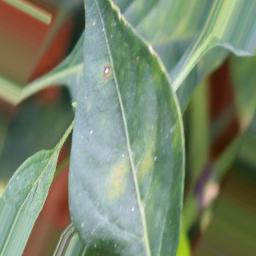
Label: cercospora